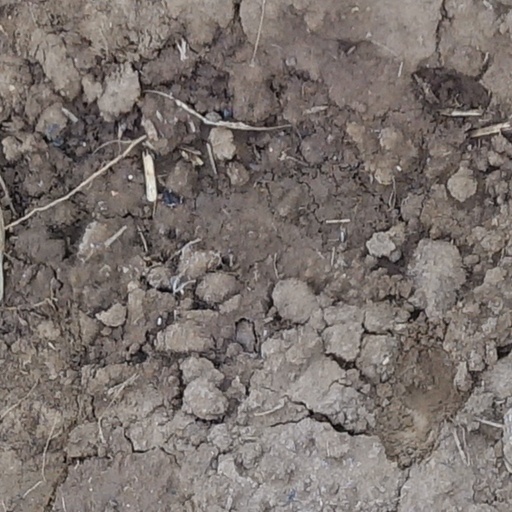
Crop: wheat